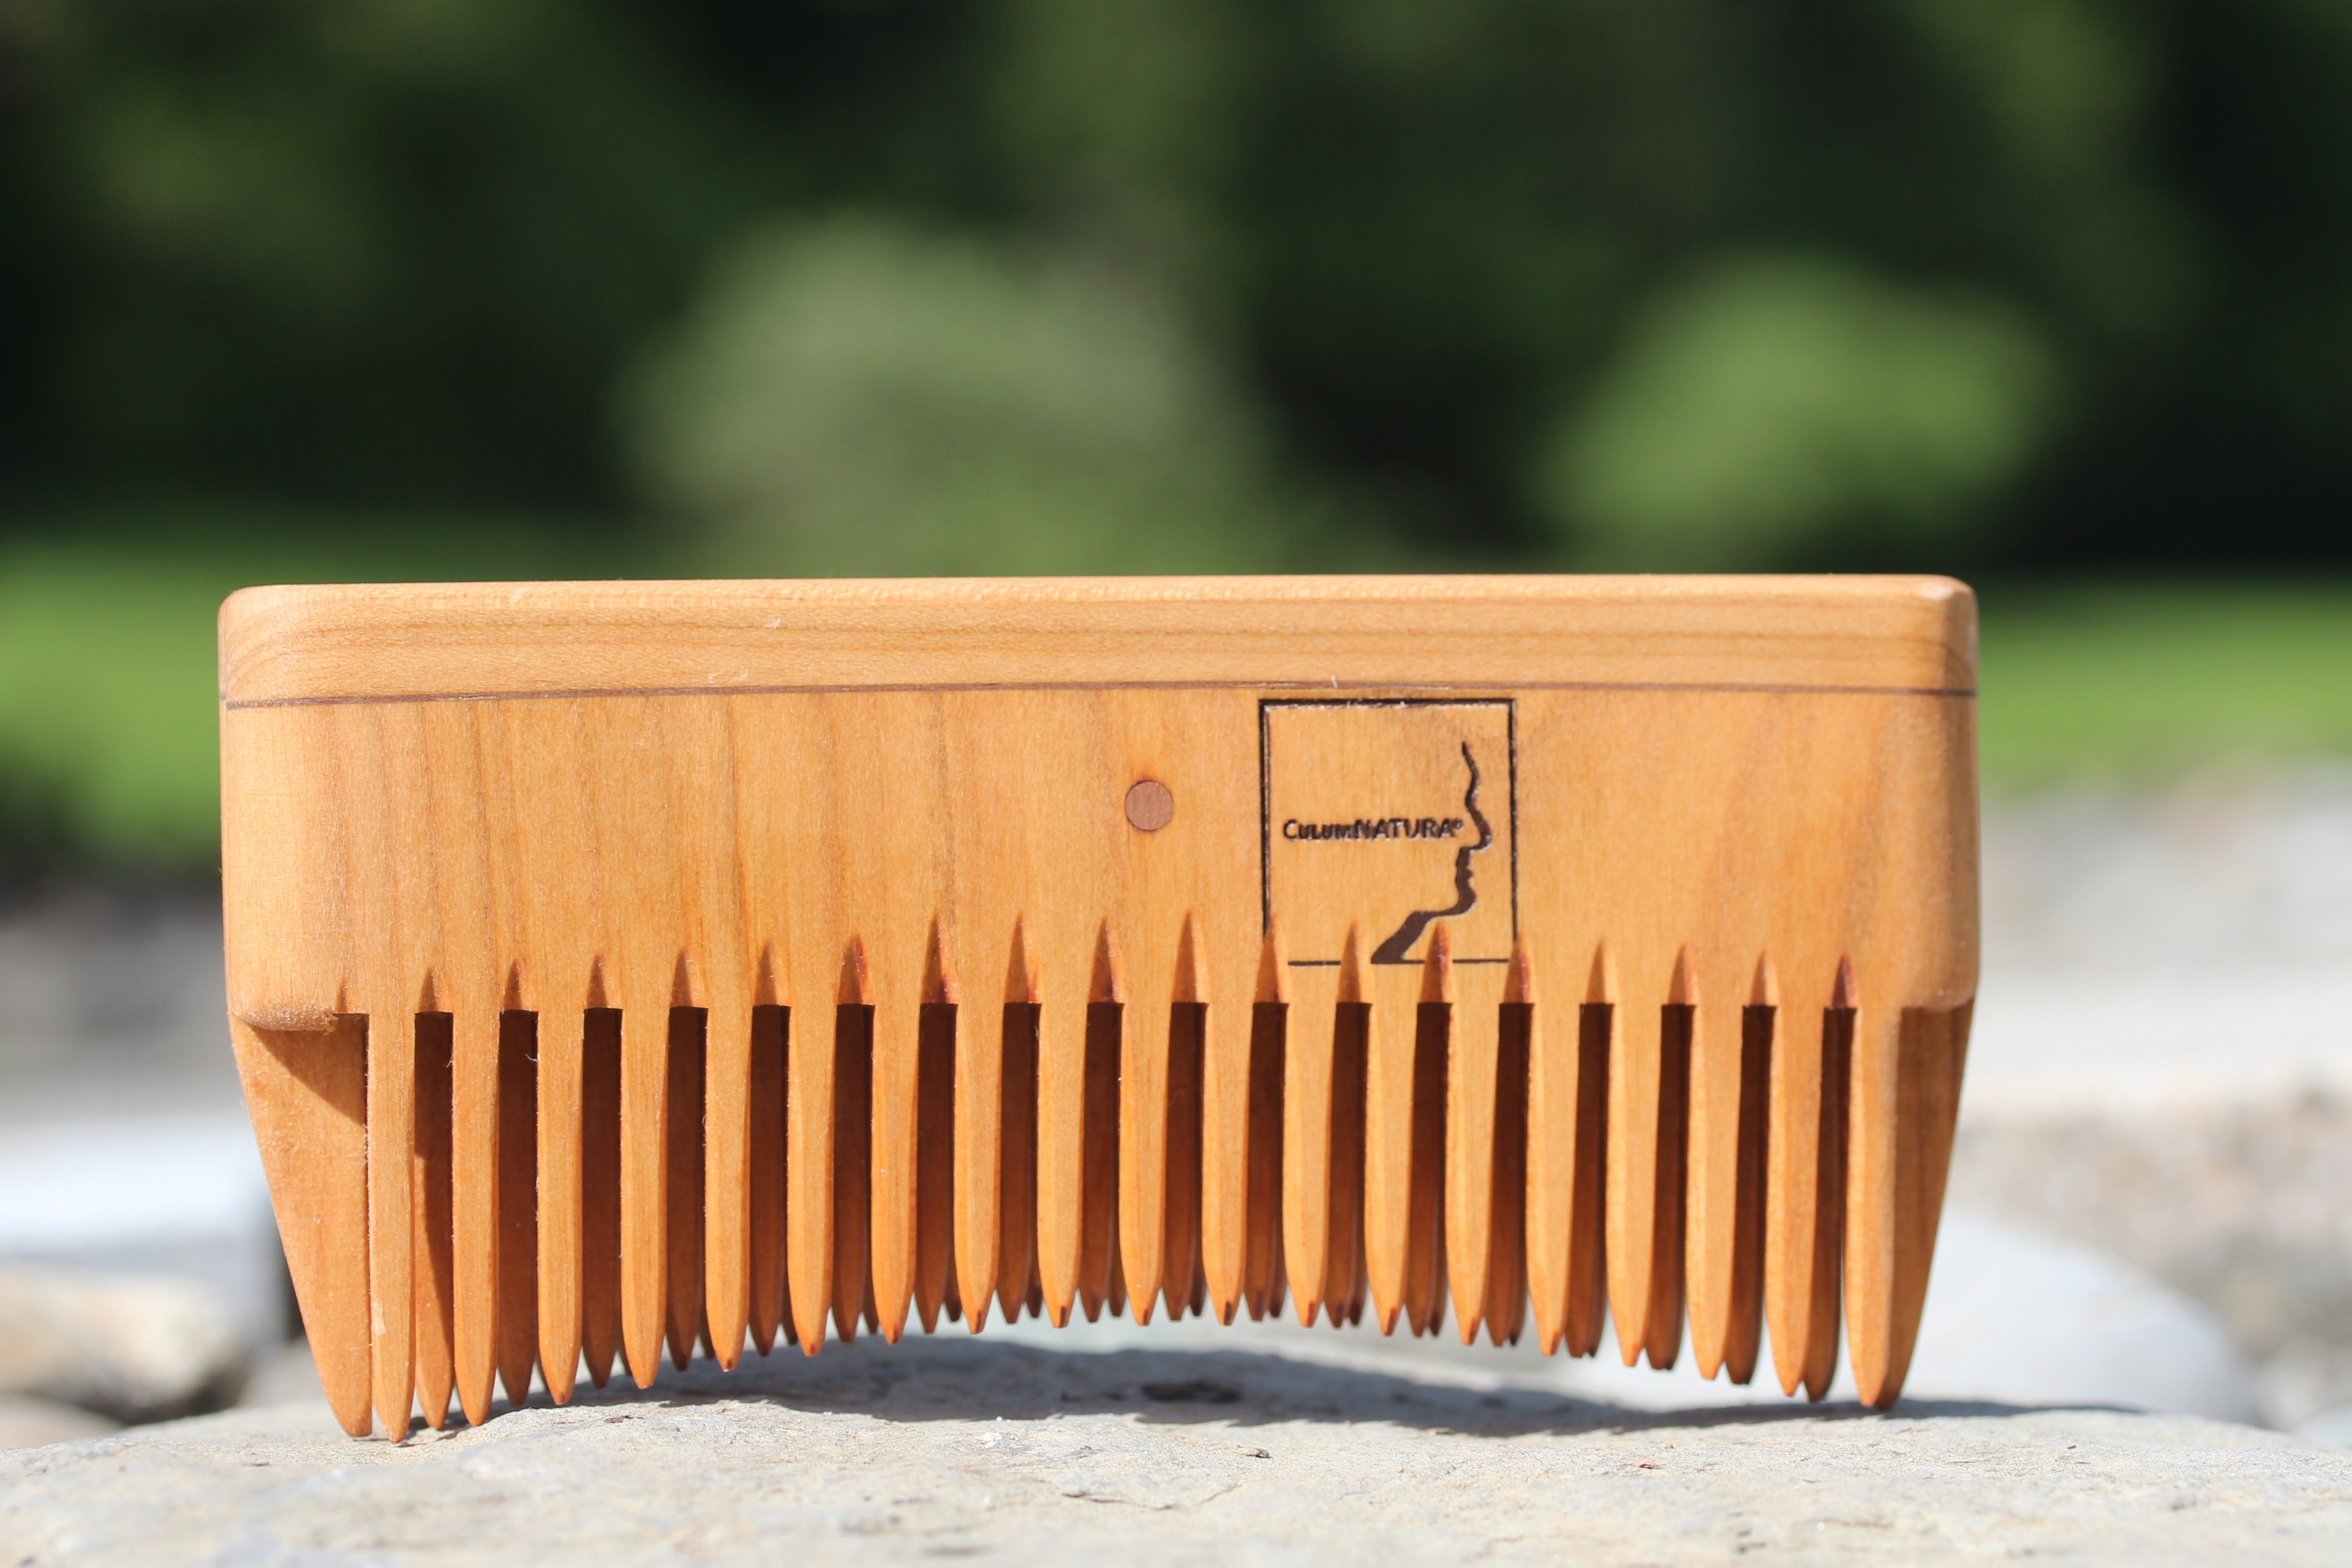
table, wood, furniture, product, hairdresser, comb, barber beauty shop, hair care, energy comb, nature hairdresser